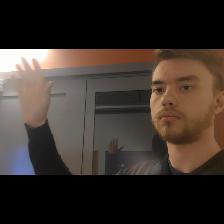
Label: Human